Shoubak

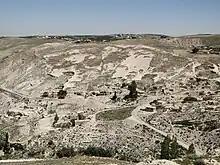
View from the Montreal castle.

Agriculture forms the major source of income for Shoubak, followed by tourism. Benefiting from its high altitude of more than 1,300 m above sea level, the countryside of Shoubak extends to about 189 km of olive, vegetable and fruit farms, mainly apple farms surrounding and within the town of Shoubak, resulting in the city spanning a relatively large area. There are 129 honey bee farms in the town's countryside, making it a major producer of honey.